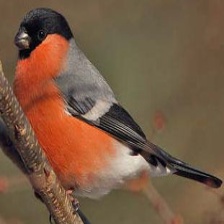
Species: EURASIAN BULLFINCH
Scientific name: PYRRHULA PYRRHULA